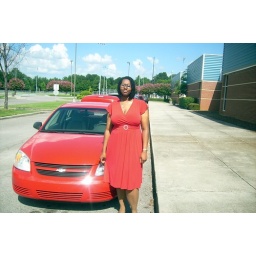
Me standing in front of my new car